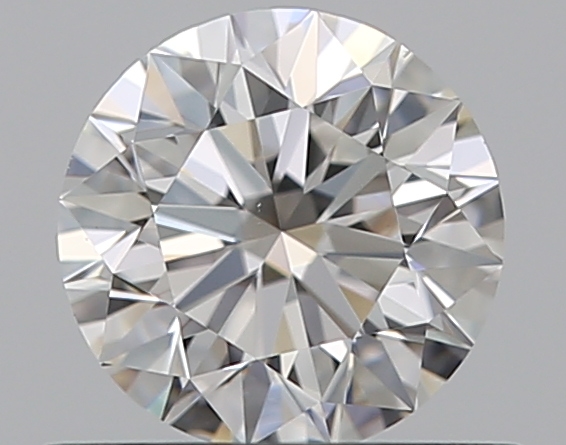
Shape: round
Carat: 0.5
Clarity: VS1
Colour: E
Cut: EX
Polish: EX
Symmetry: EX
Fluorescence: N
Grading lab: GIA
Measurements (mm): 5.04 x 5.06 x 3.17